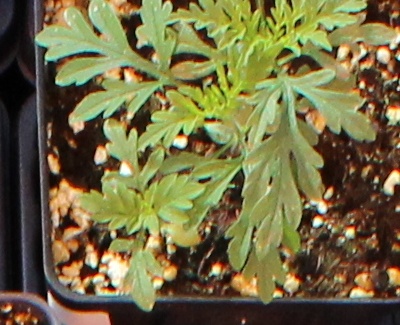
Label: Ragweed